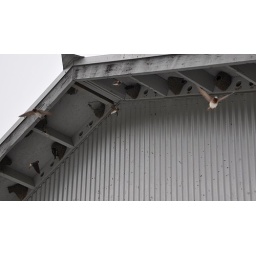
cliff swallows at nests under barn roof